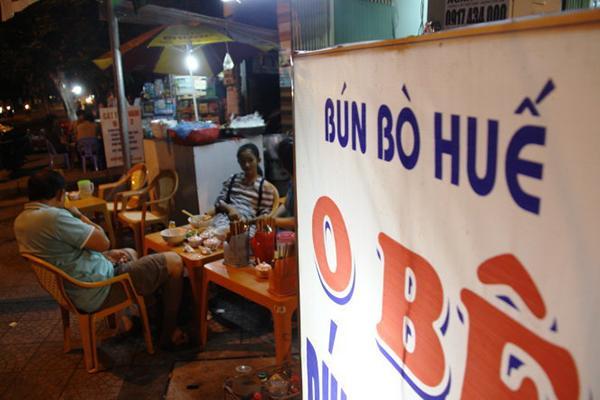
có một vài thực khách xuất hiện ở bên trong quán